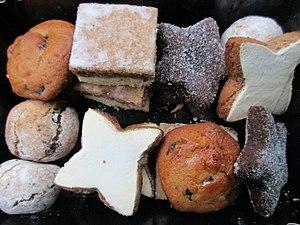
Biscuit de Noël alsacien
Les biscuits de Noël sont des assortiments de petites pâtisseries, préparées traditionnellement durant les fêtes de fin d'année, dans les pays germaniques et nombreux pays et régions du monde.